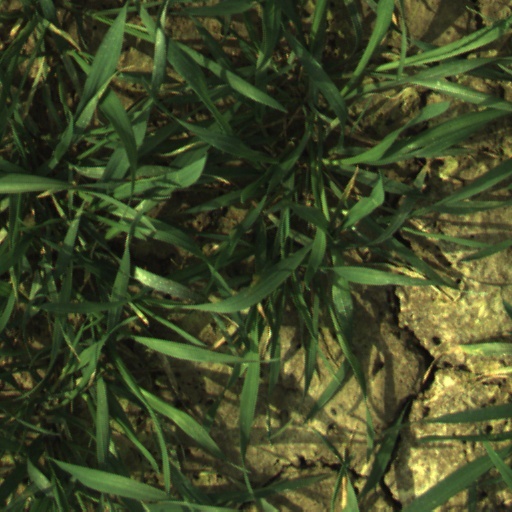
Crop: wheat